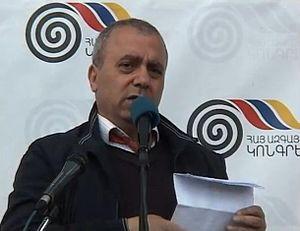
Hrant Bagratian ou Bagratyan est né le 18 octobre 1958 à Erevan, en République socialiste soviétique d'Arménie, est un homme d'État arménien.